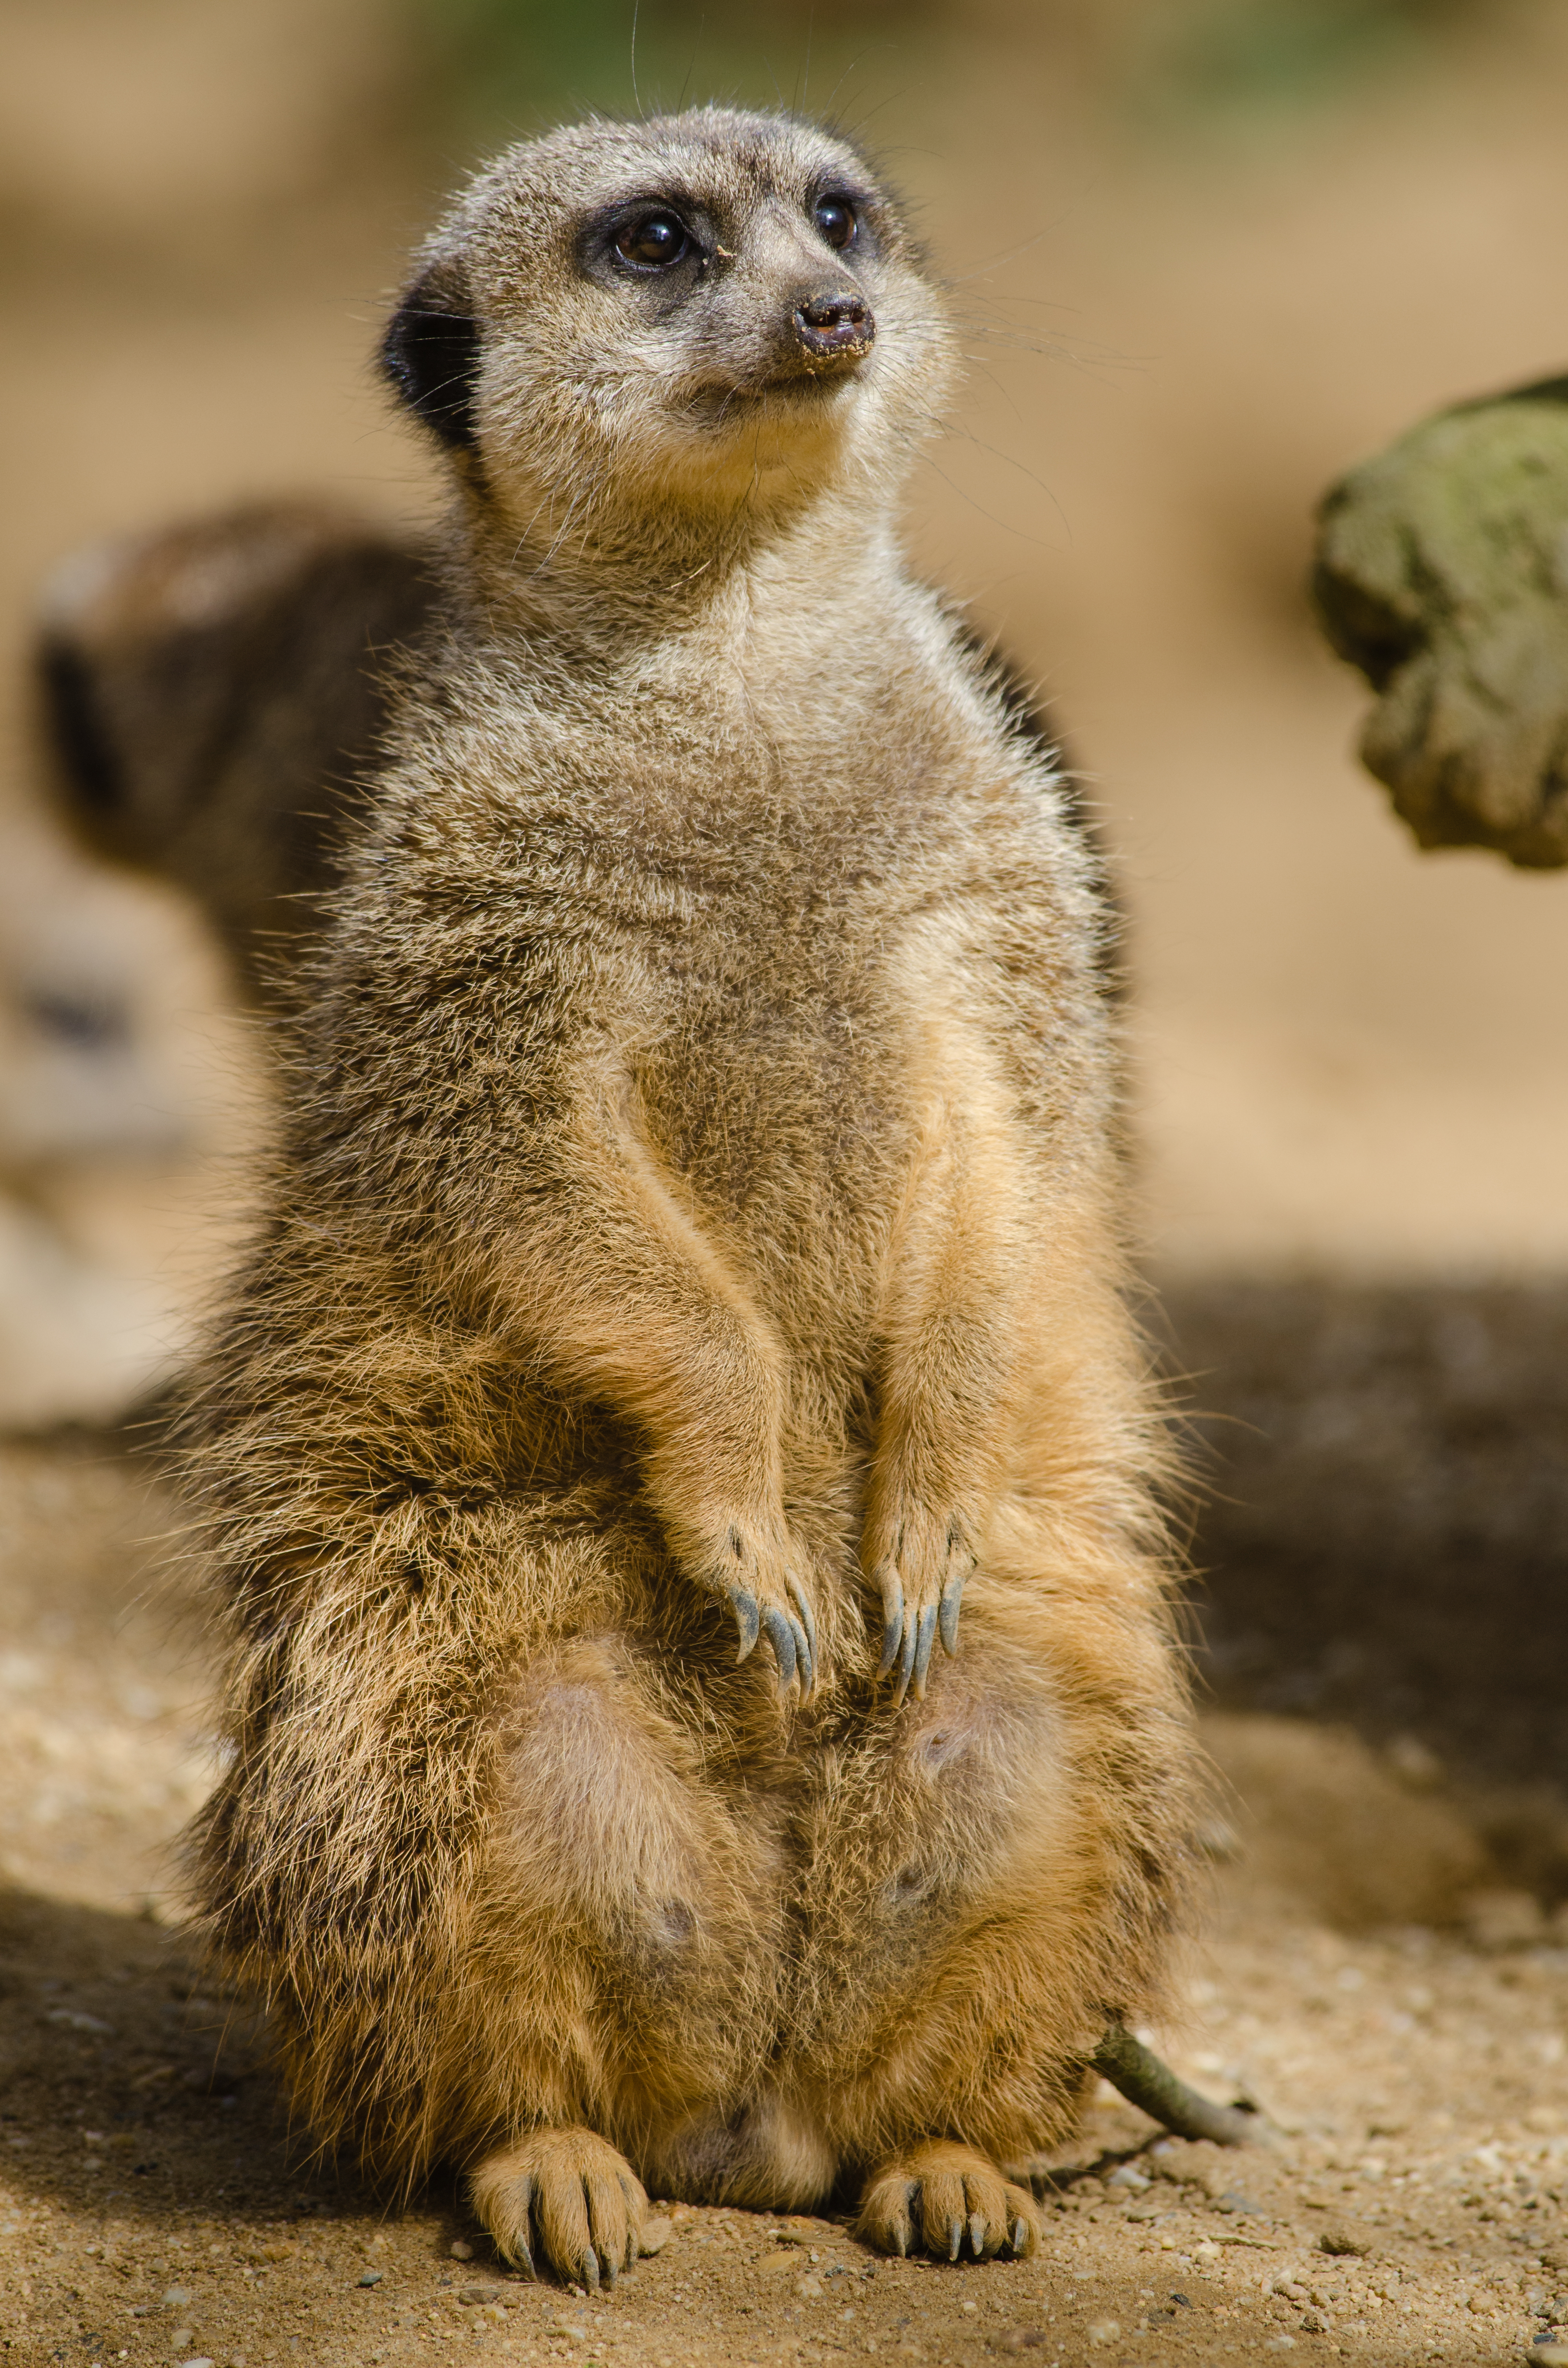
bokeh, animal, cute, wildlife, zoo, mammal, nikon, fauna, whiskers, vertebrate, tier, adorable, d7000, niedlich, tierpark, meerkat, erdmnnchen, mongoose, marmot, prairie dog